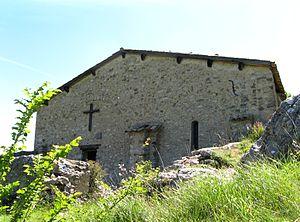
Saint-Geniez / Chabert, Alpes-de-Haute Provence, Provence-Alpes-Côte d'Azur. Chapelle Notre-Dame-de-Dromon XIIe siècle avec crypte du VIIIe / IXe siècle. Reconstruite moitié XVIIe siècle. Restaurée dans les années 1970. This building is indexed in the Base Mérimée, a database of architectural heritage maintained by the French Ministry of Culture,
La chapelle Notre-Dame est une chapelle située à Saint-Geniez, en France.
Saint-Geniez, ou parfois Saint-Geniez-de-Dromon, est une commune française, située dans le département des Alpes-de-Haute-Provence en région Provence-Alpes-Côte d'Azur.
Cet article recense les monuments historiques des Alpes-de-Haute-Provence, en France.